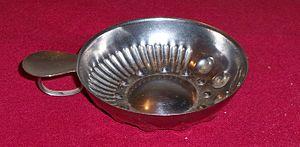
Tastevin